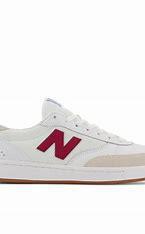
Brand: New
Model: Balance New Balance Numeric 440